Royal Rumble (2018)

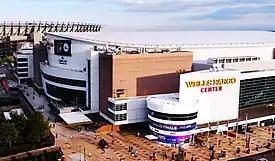
The event was held at the Wells Fargo Center in Philadelphia, Pennsylvania.

The Royal Rumble is an annual professional wrestling event produced every January by WWE since 1988. It is one of the promotion's original four pay-per-views (PPV), along with WrestleMania, SummerSlam, and Survivor Series, dubbed the "Big Four". The concept of the event is based on the Royal Rumble match, a modified battle royal in which the participants enter at timed intervals instead of all beginning in the ring at the same time. Announced on January 26, 2017, the 2018 event was the 31st Royal Rumble and was scheduled to be held on January 28, 2018, at the Wells Fargo Center in Philadelphia, Pennsylvania, and was the third Royal Rumble held at this venue after the 2004 and 2015 events. It featured wrestlers from the Raw and SmackDown brand divisions with some NXT wrestlers and WWE veterans appearing in the Royal Rumble matches. In addition to airing on traditional pay-per-view worldwide, the event was available to livestream on the WWE Network. Tickets went on sale on July 29.